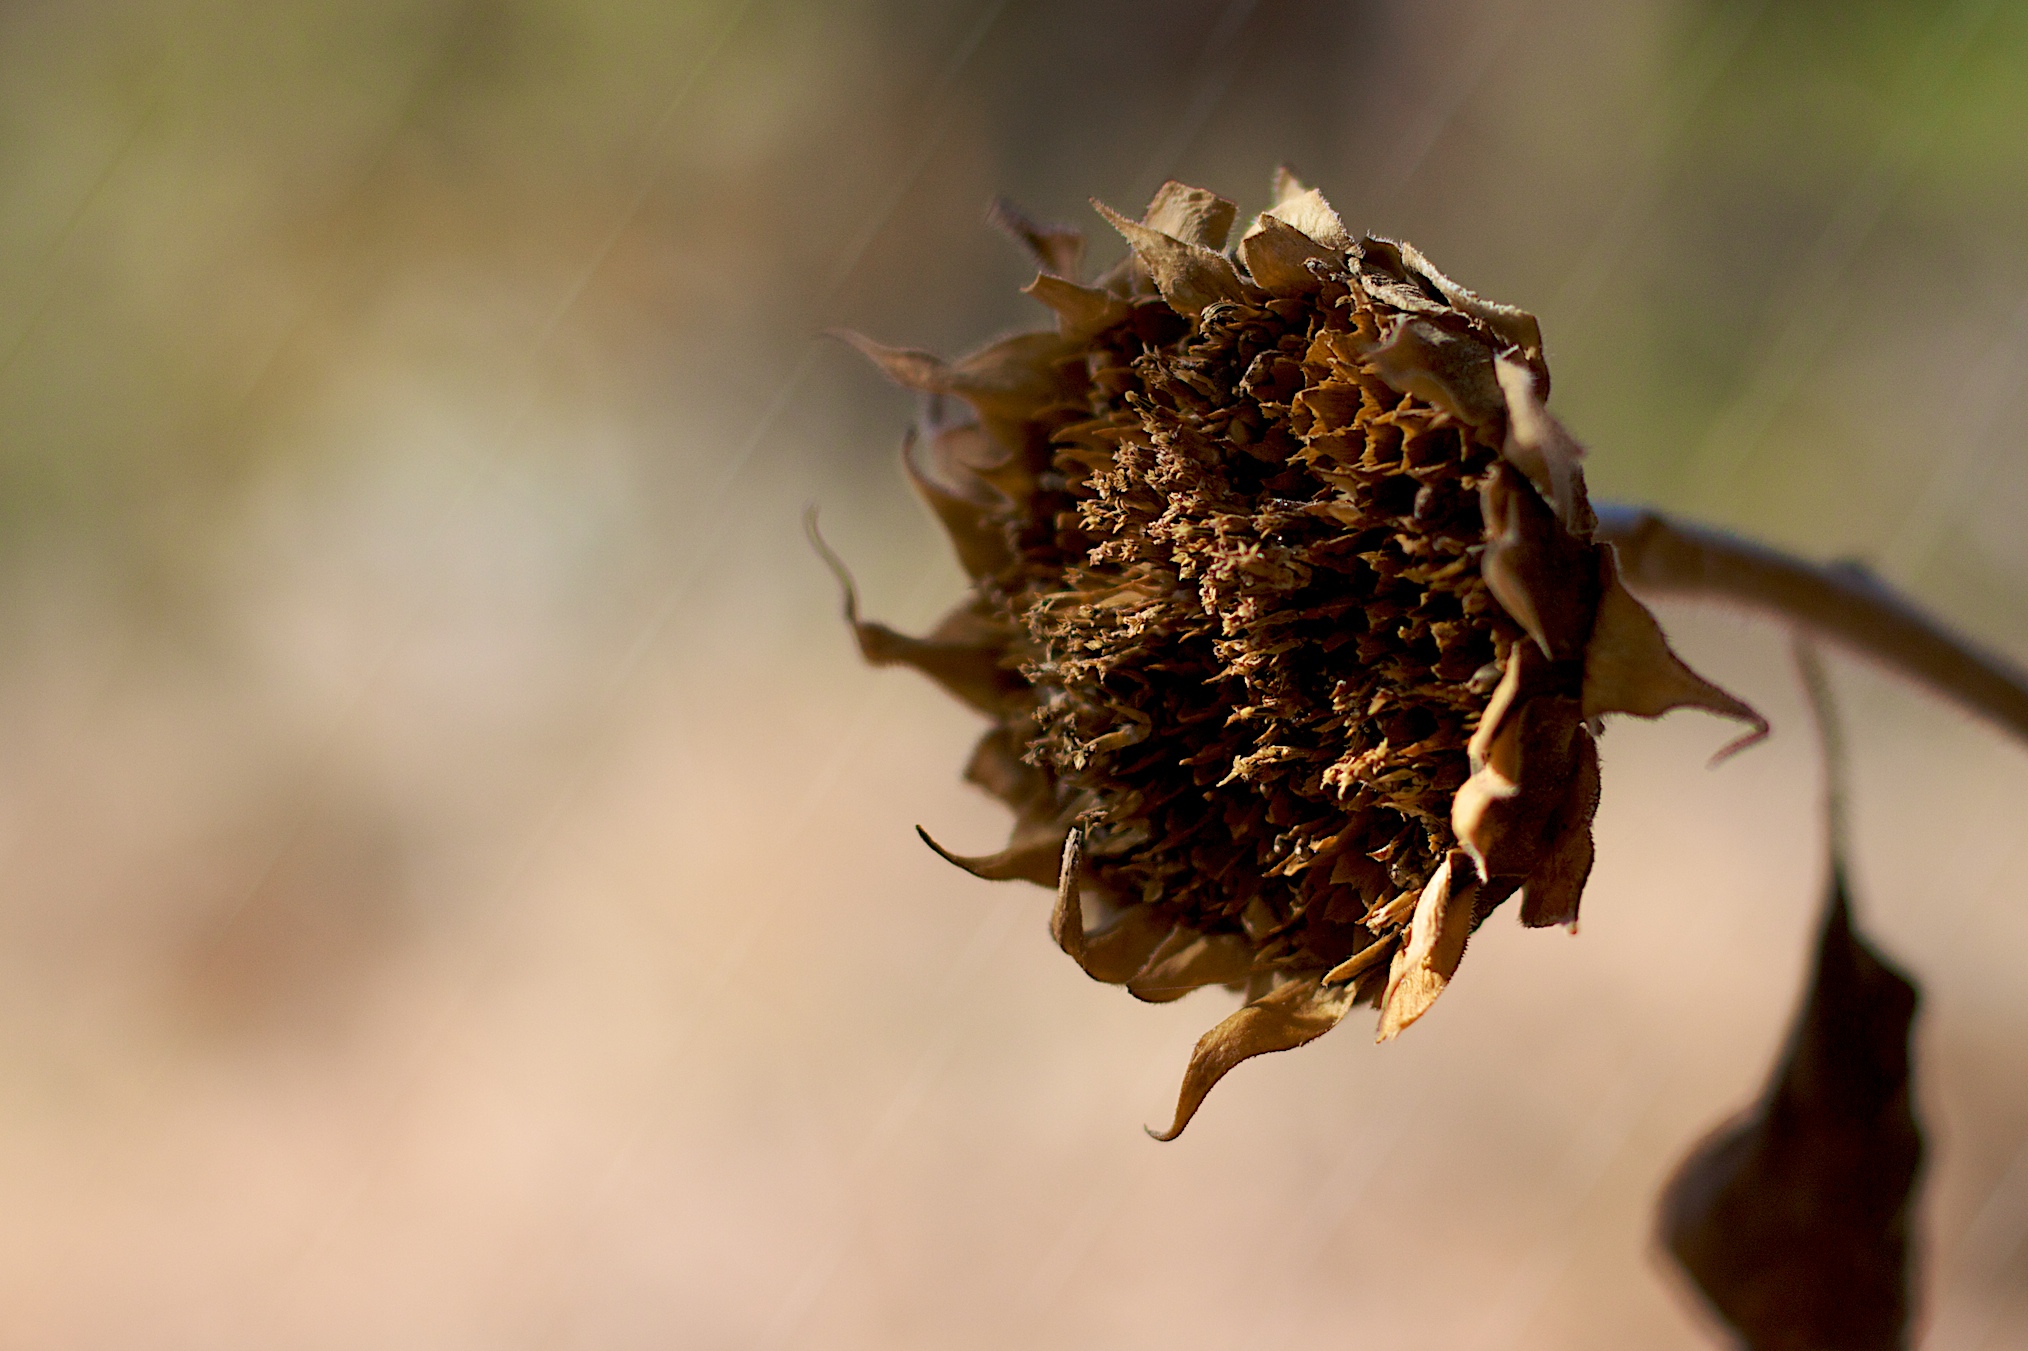
tree, nature, branch, plant, photography, leaf, flower, produce, insect, autumn, botany, flora, fauna, close up, macro photography, flowering plant, plant stem, land plant, thorns spines and prickles